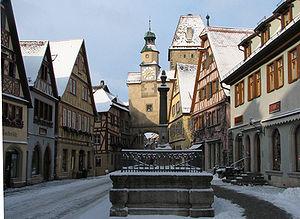
Rothenburg ob der Tauber est une petite ville allemande médiévale de Bavière, située dans l'arrondissement d'Ansbach et le district de Moyenne-Franconie, à 32 km au nord-ouest d'Ansbach et à 60 kilomètres de Nuremberg.